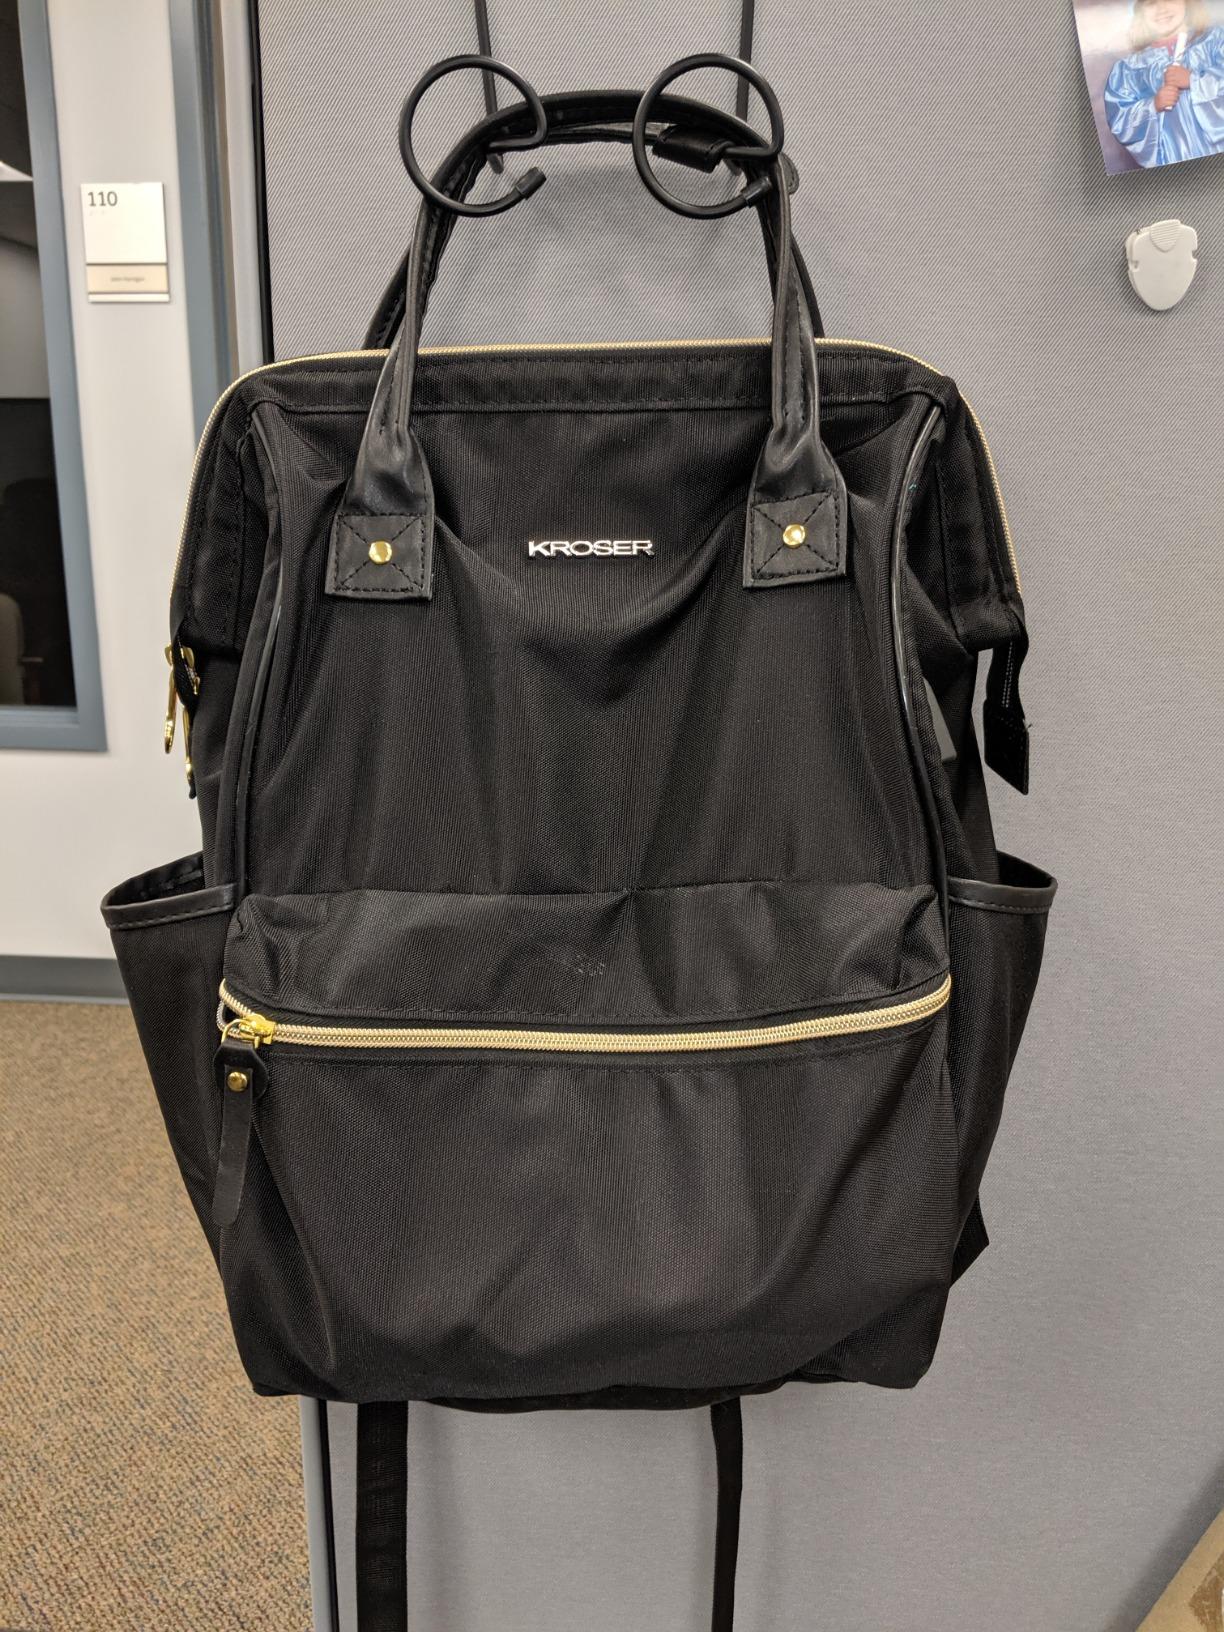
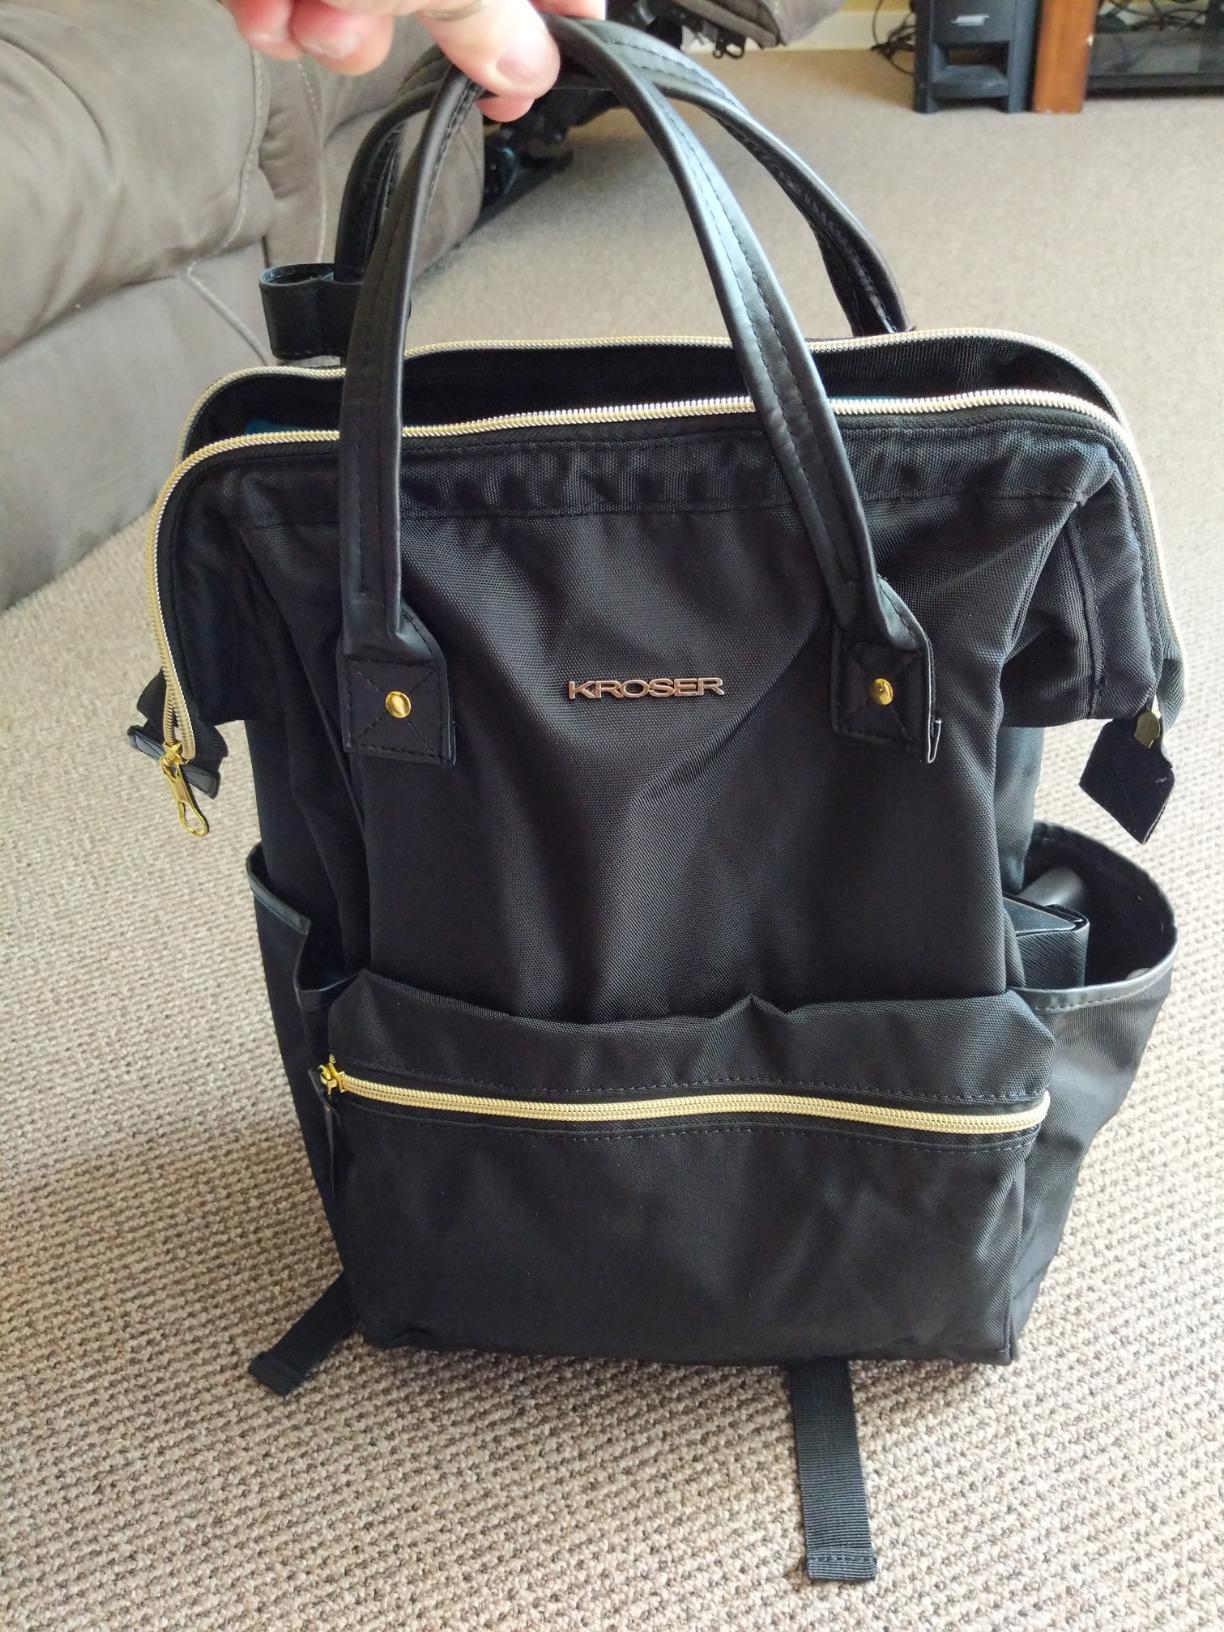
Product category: bag
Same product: yes